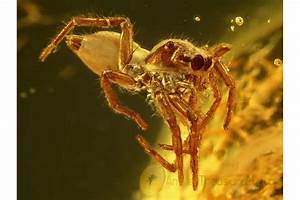
Label: spider